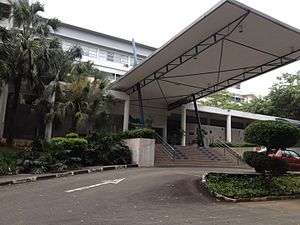
International Medical University
Indgang til International Medical University
International Medical University er et privat engelsksproget universitet i Kuala Lumpur, og Malaysias førende private sundhedsvidenskabelige universitet. Det blev etableret i 1992, og er aktivt inden for forskning og undervisning inden for medicin og sundhedspleje med en stærk international orientering. Den største aktionær i universitetet er den statsejede kommercielle investeringsfond Khazanah Nasional. Khazanah Nasional er også den største aktionær i det Singapore-baserede selskab Parkway Holdings, Sydøstasiens største private hospitals- og sundhedsselskab.